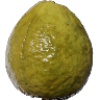
Label: Guava 1